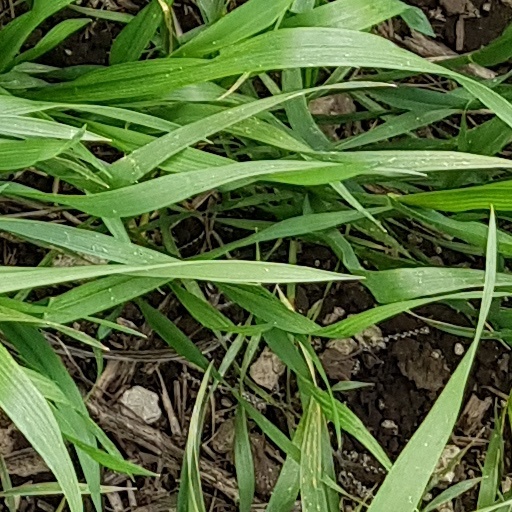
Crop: wheat